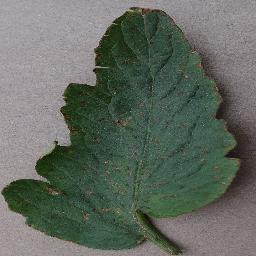
Label: Tomato___Bacterial_spot